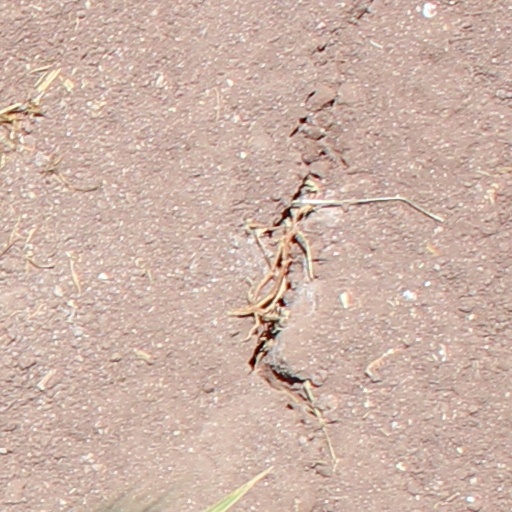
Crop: wheat